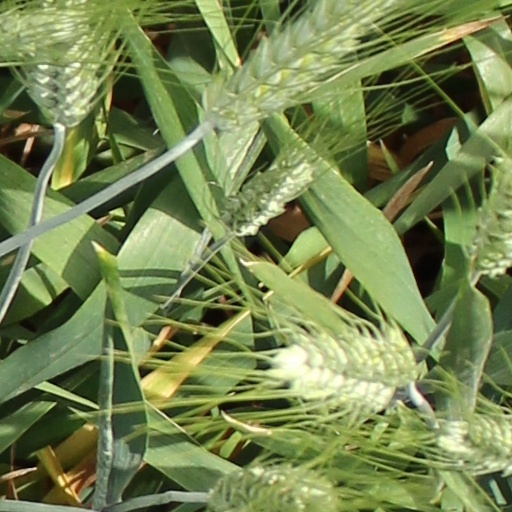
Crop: wheat